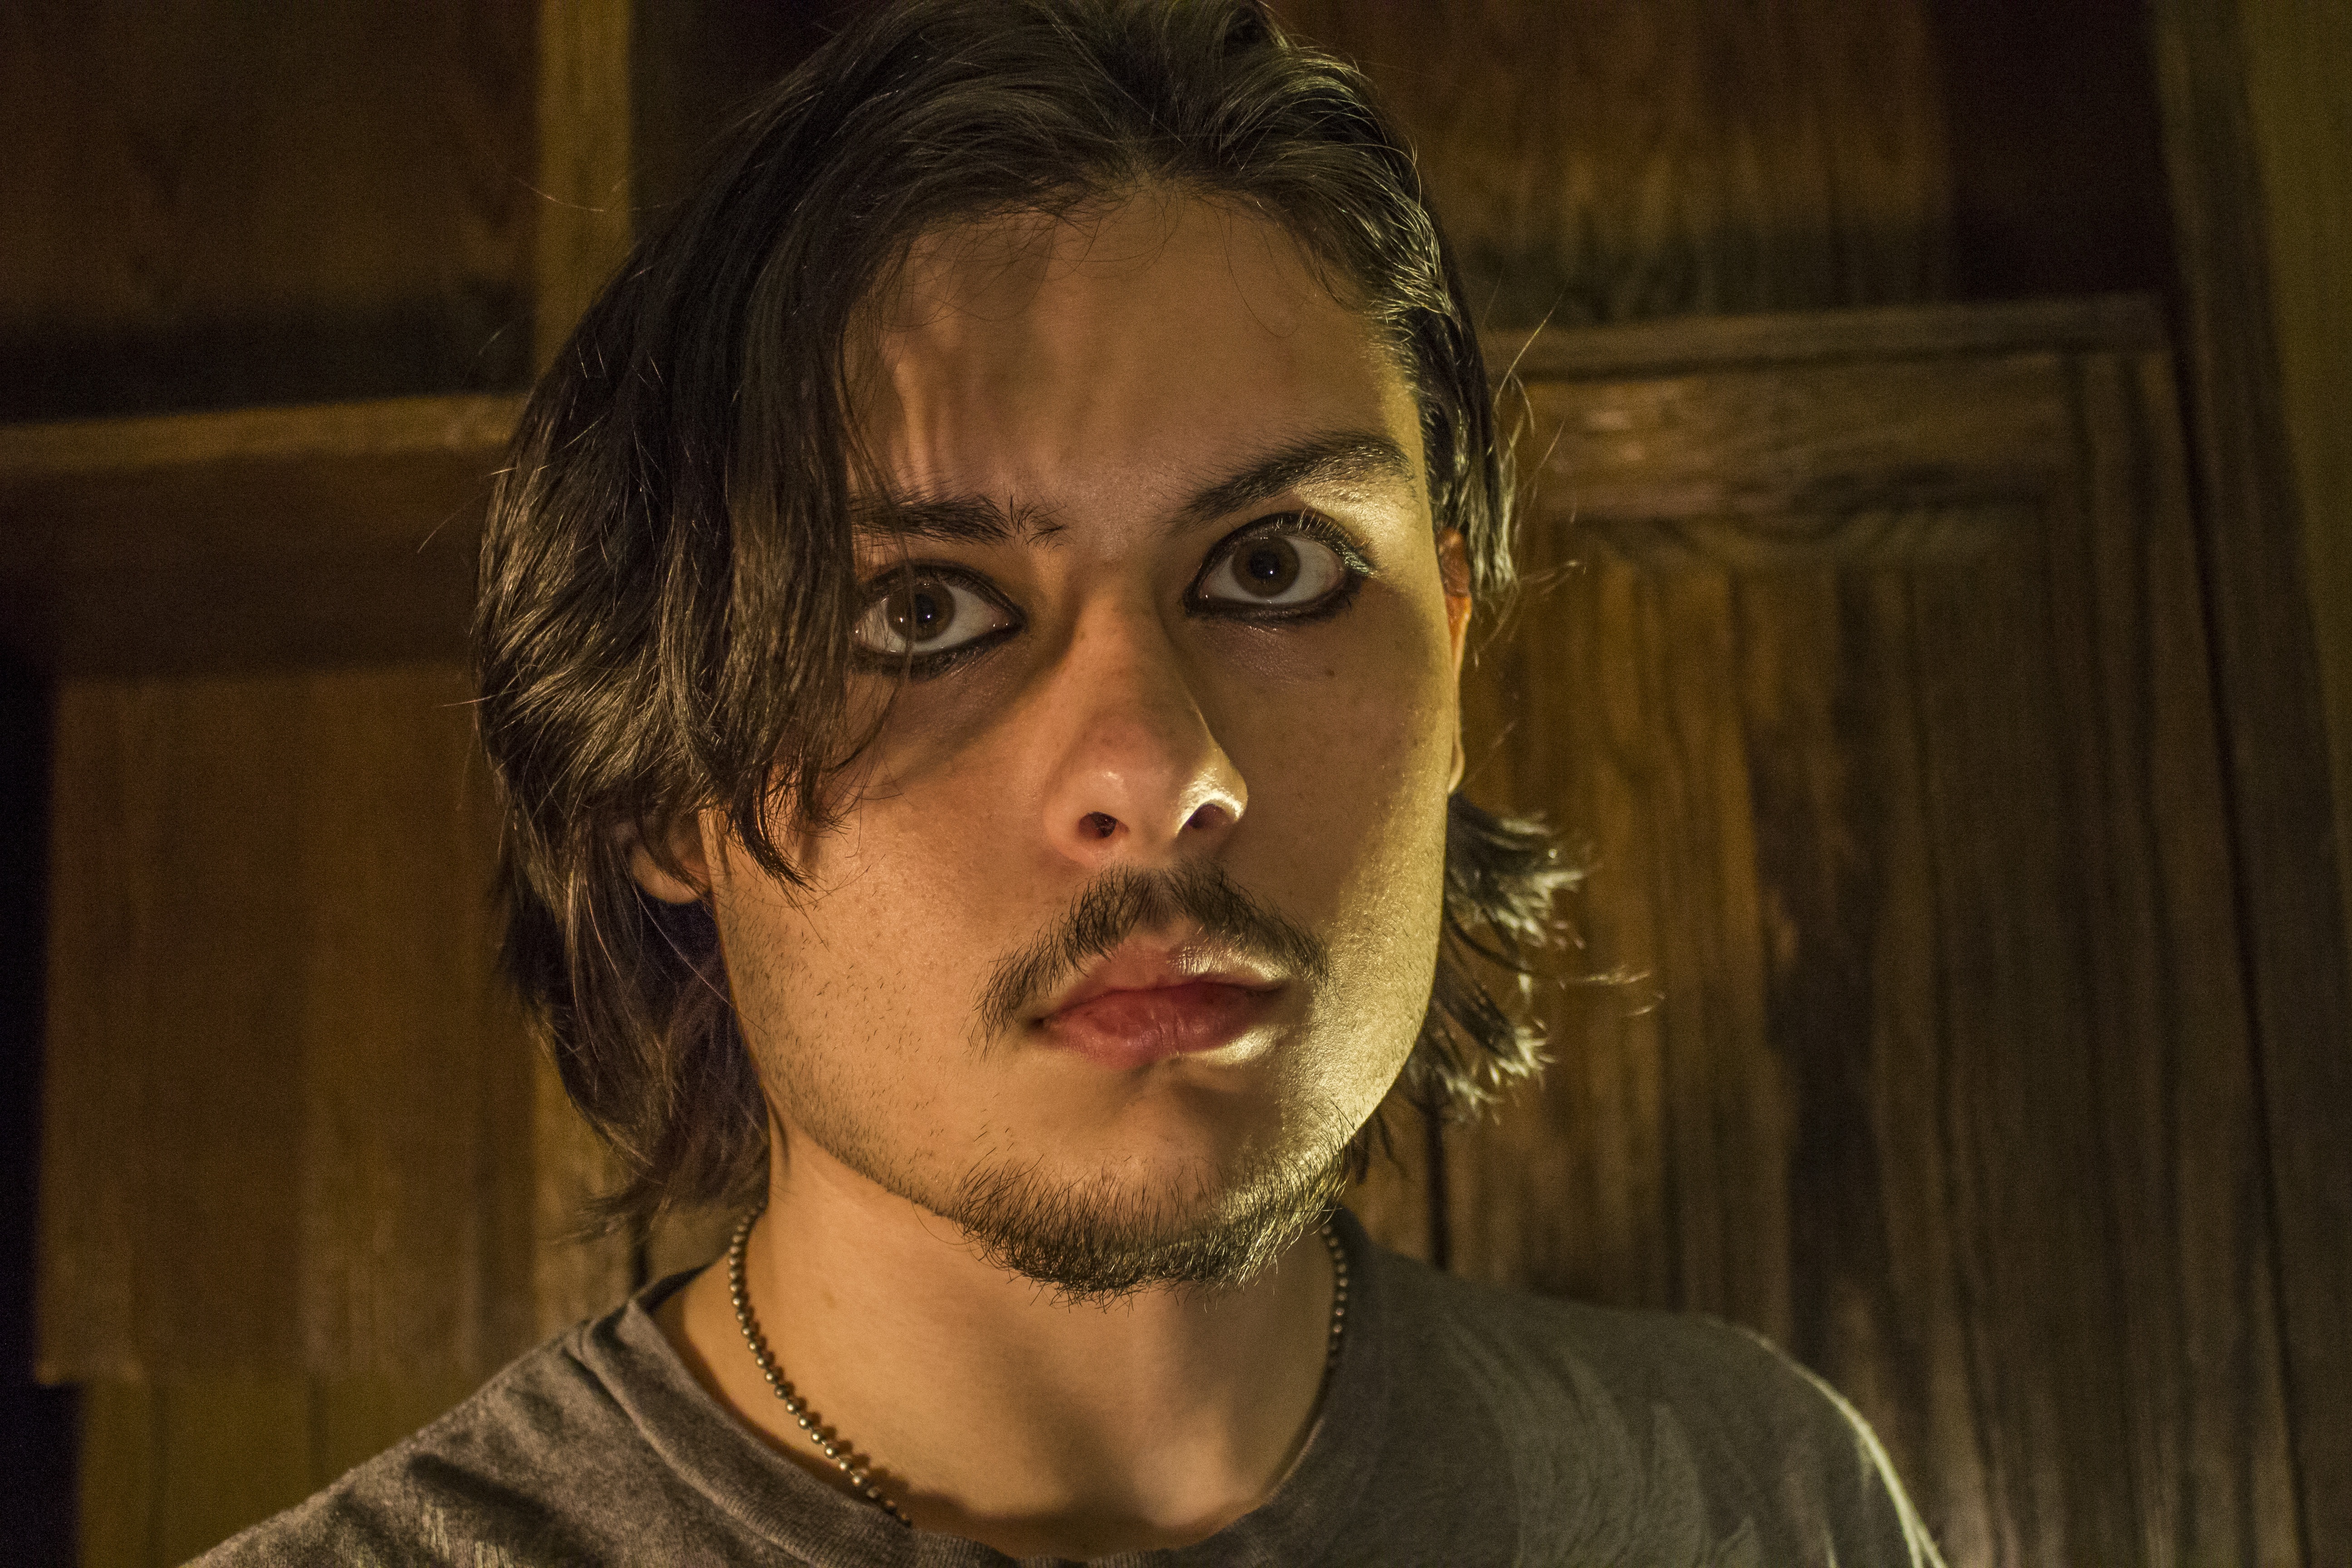
man, hair, male, guy, portrait, model, studio, fashion, lady, lifestyle, modern, facial expression, hairstyle, caucasian, face, eye, head, style, handsome, attractive, adult, eyeliner, goatee, trendy, men fashion, handsome young man, attractive man, man face, facial hair